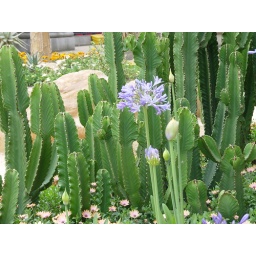
The African blue lily is also known as 'Peter Pan' and is a very popular garden plant in Europe.